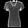
Label: Shirt